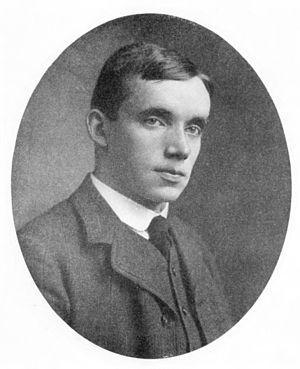
Osborne Henry Mavor, né le 3 janvier 1888 à Glasgow et mort le 29 janvier 1951 à Édimbourg, est un dramaturge, écrivain, scénariste et médecin écossais, connu sous le nom de plume de James Bridie.